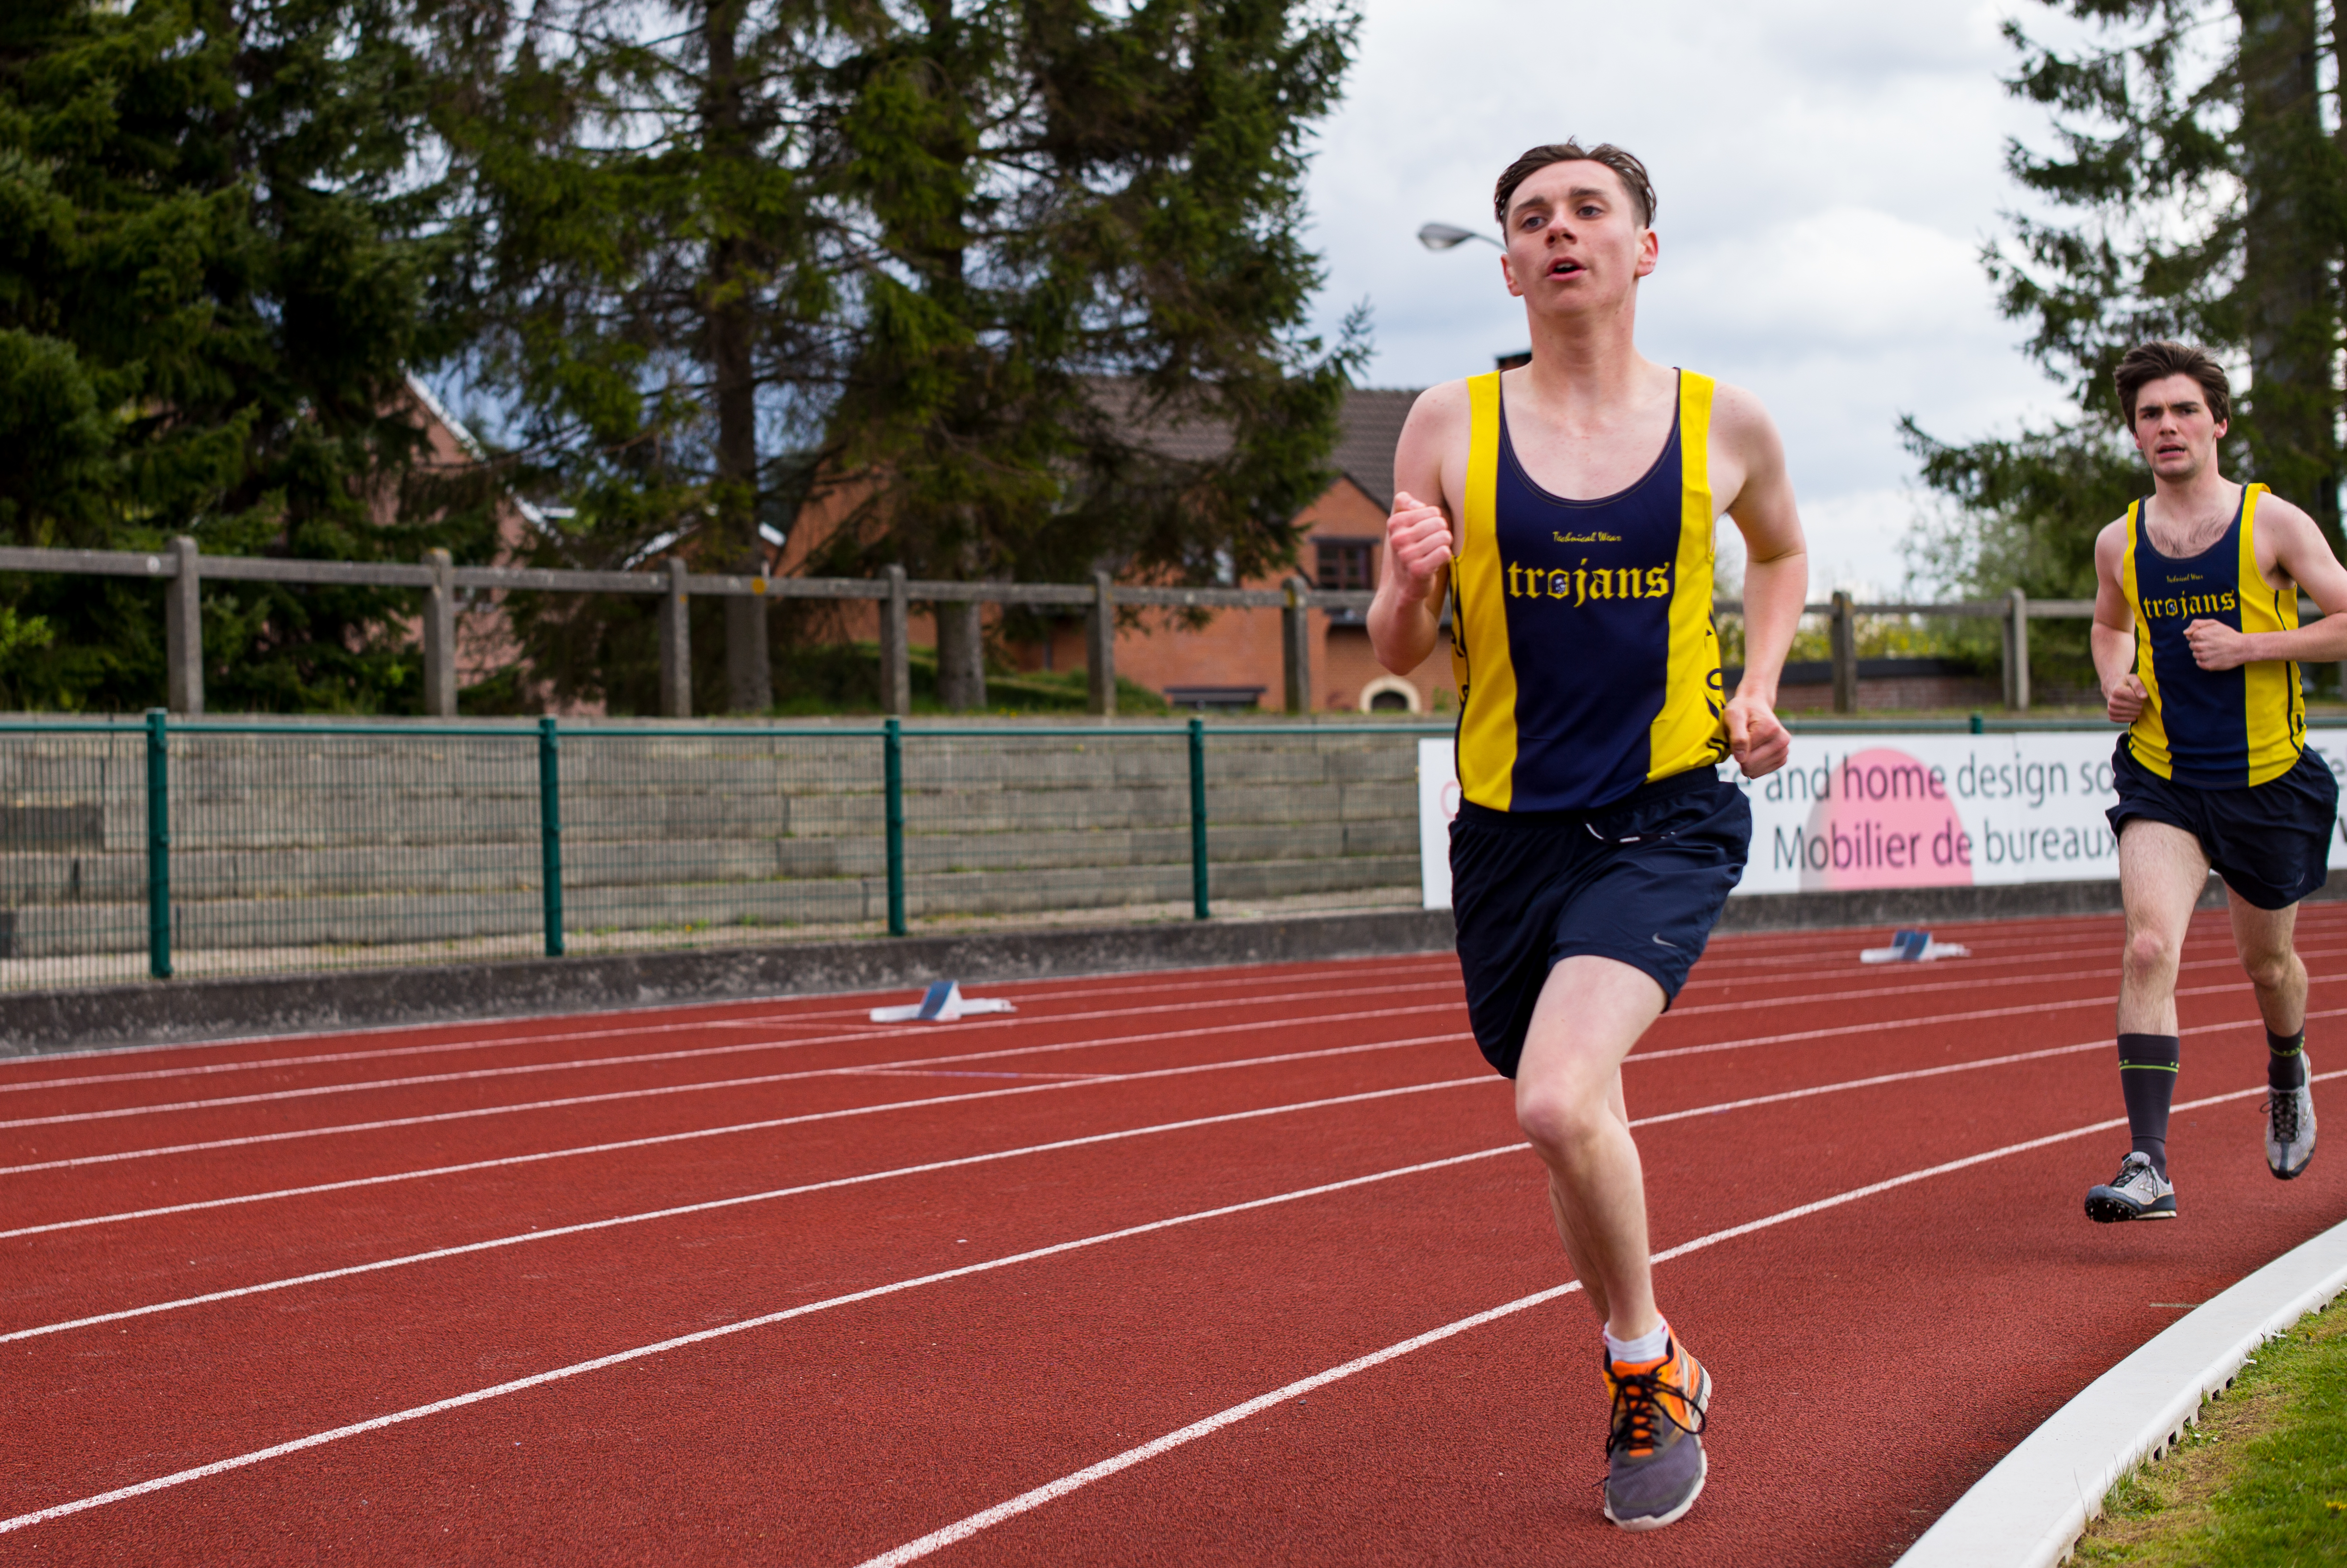
track, sport, field, running, run, spring, high, runner, ash, belgium, 2016, race, competition, hague, international, girls, brussels, m, american, team, sports, boys, 50, school, st, runners, johns, endurance, leica, 240, summilux, athlete, athletics, athletes, meet, waterloo, sprint, physical exercise, human action, duathlon, track and field athletics, middle distance running, 800 metres, 4 100 metres relay